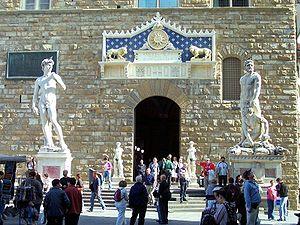
Le Palazzo Vecchio est l'hôtel de ville de Florence, chef-lieu de la Toscane en Italie. Ce palais-forteresse, en forme de parallélépipède situé sur la Piazza della Signoria, est un des plus beaux bâtiments de la ville. Il côtoie la Loggia dei Lanzi et les Offices. Son nom remonte au transfert des Médicis pour le nouveau palais Pitti situé de l'autre côté de l'Arno, à partir de là, le palais sera qualifié de vecchio.